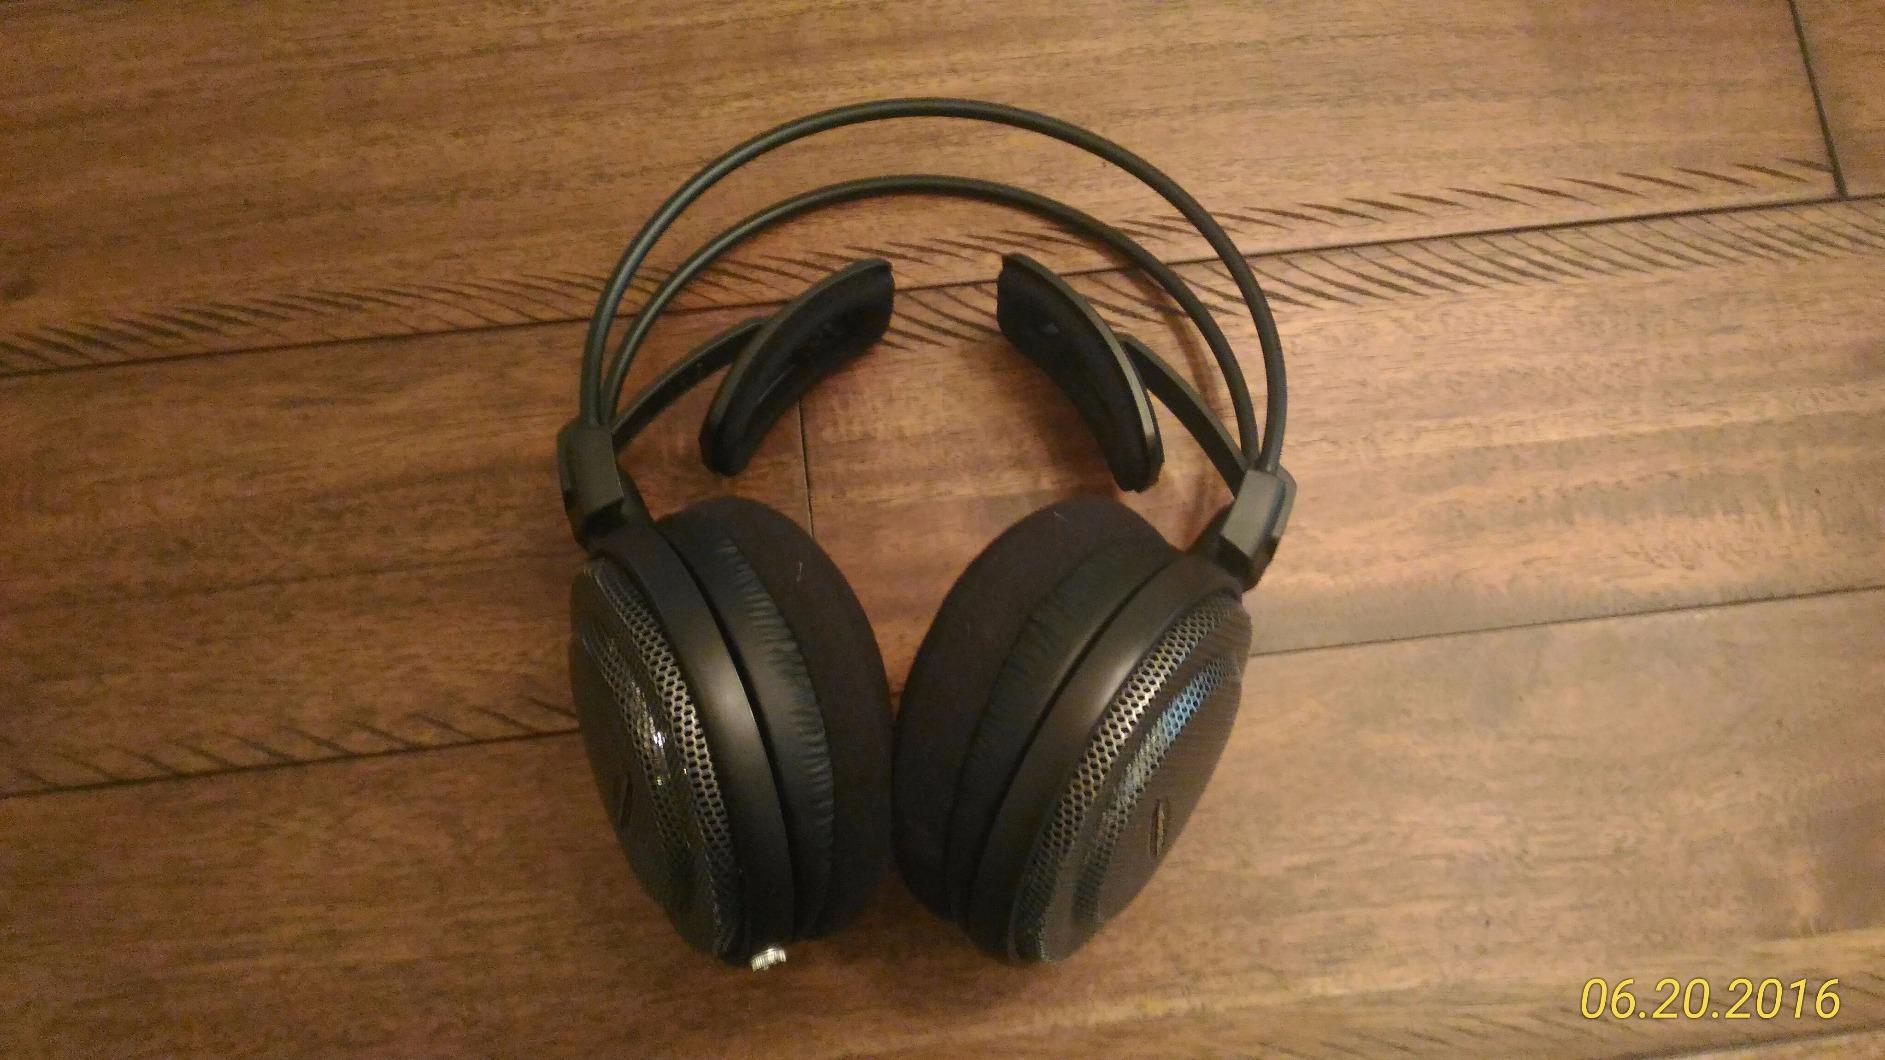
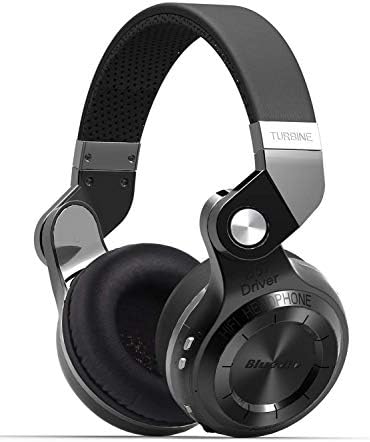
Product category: headphones
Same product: no